Indian elephant

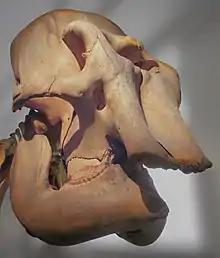
The skull of an Indian elephant at the in Gothenburg

In general, the Asian elephant is smaller than African elephant. Its back is convex or level with the highest body point on its head. The species exhibits significant sexual dimorphism with a male reaching an average shoulder height of about and weighing up to whereas a female reaches an average shoulder height of about and weighs up to , with specimens rarely exceeding and in males and in females. The largest Indian elephant was high at the shoulder. On average, it measures in length including the trunk.